Vehicle registration plates of Italy

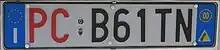
Registration plate of Trento Emergency Management Agency

Diplomatic plates have blue letters since 1985 and have 4 numbers to avoid confusion with the new civilian plates issued since 1994. These have the "CC" (Corpo Consolare), "CD" (Corpo Diplomatico) and four numbers, while "UN" (Nazioni Unite (Permanent)), "UNP" (Nazioni Unite (Specialists)), and "UNT" (Nazioni Unite (Transit)) plates have three. Scheme is CC 0000 AA or UNP 000 AA. The "AA" is a country code (blue) while "0" is a digit. Front and rear plates are identical and both measure 34 by 11 cm.